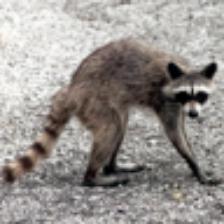
Label: NonHuman